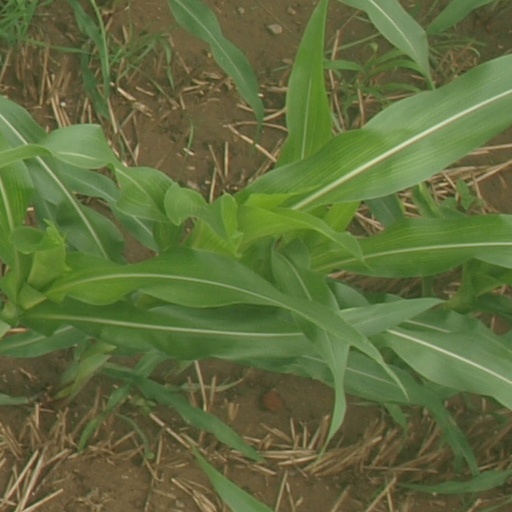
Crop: maize; corn